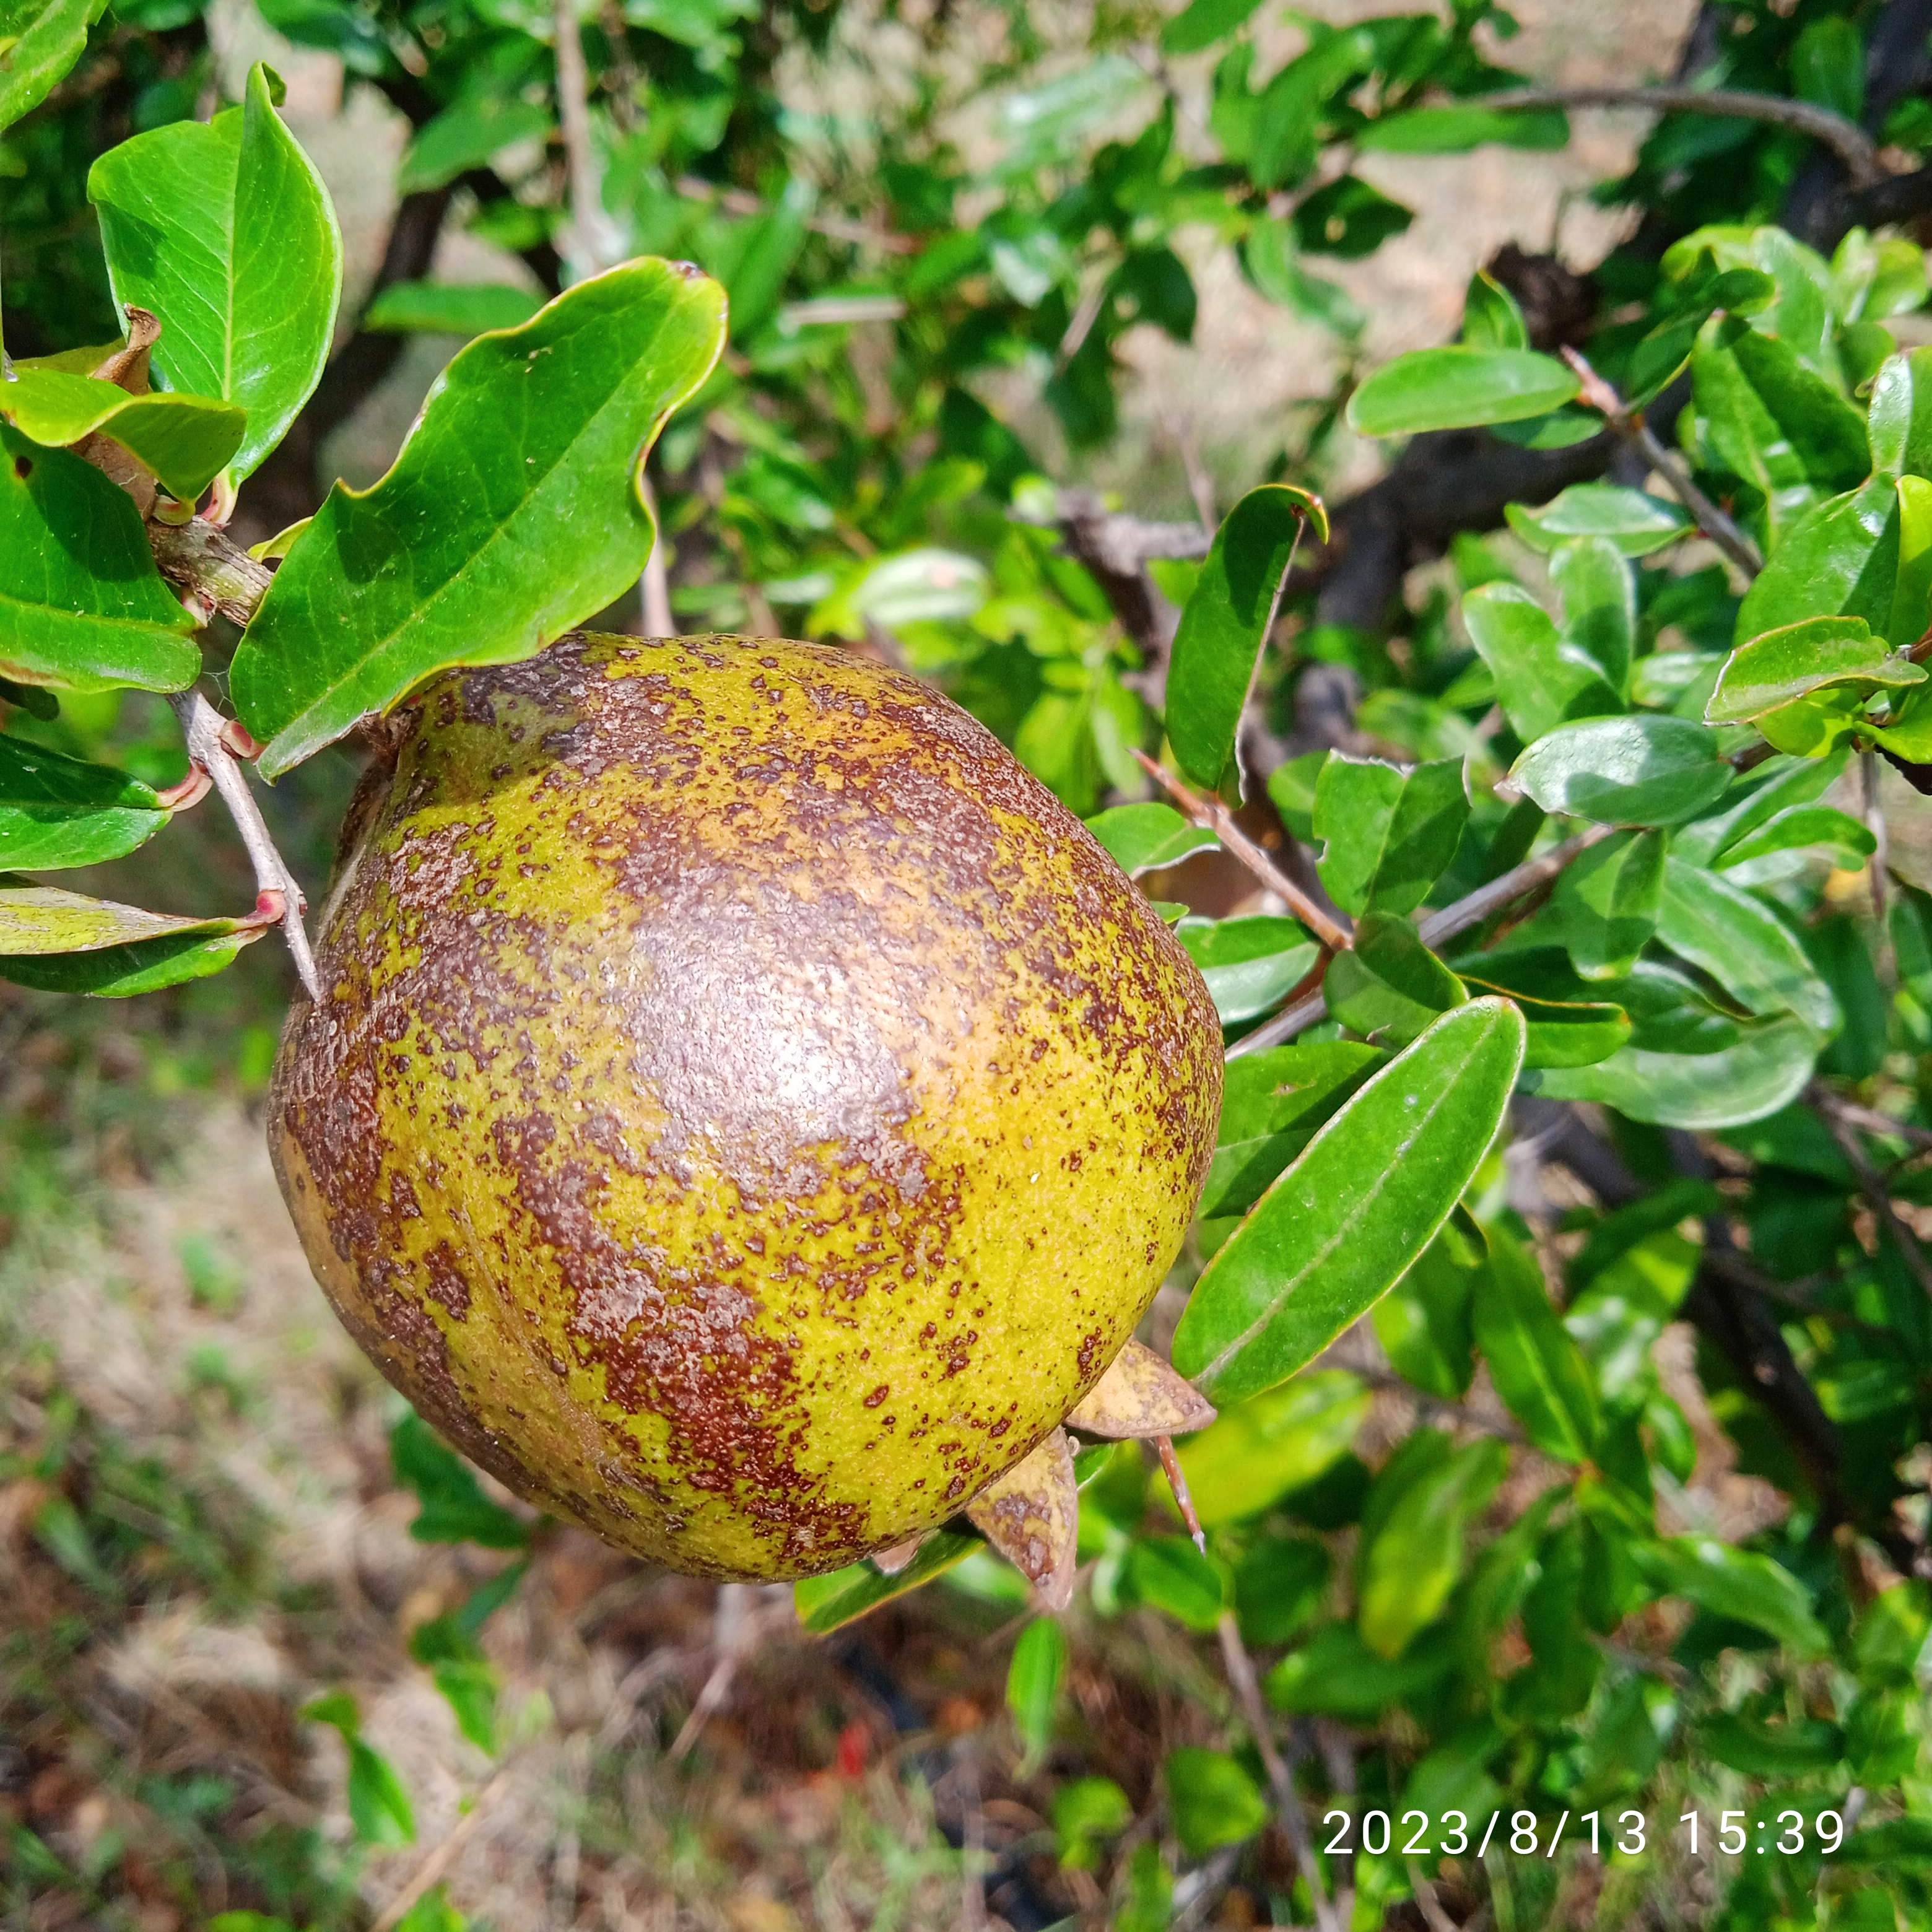
Label: Cercospora